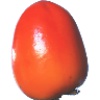
Label: Kaki 1